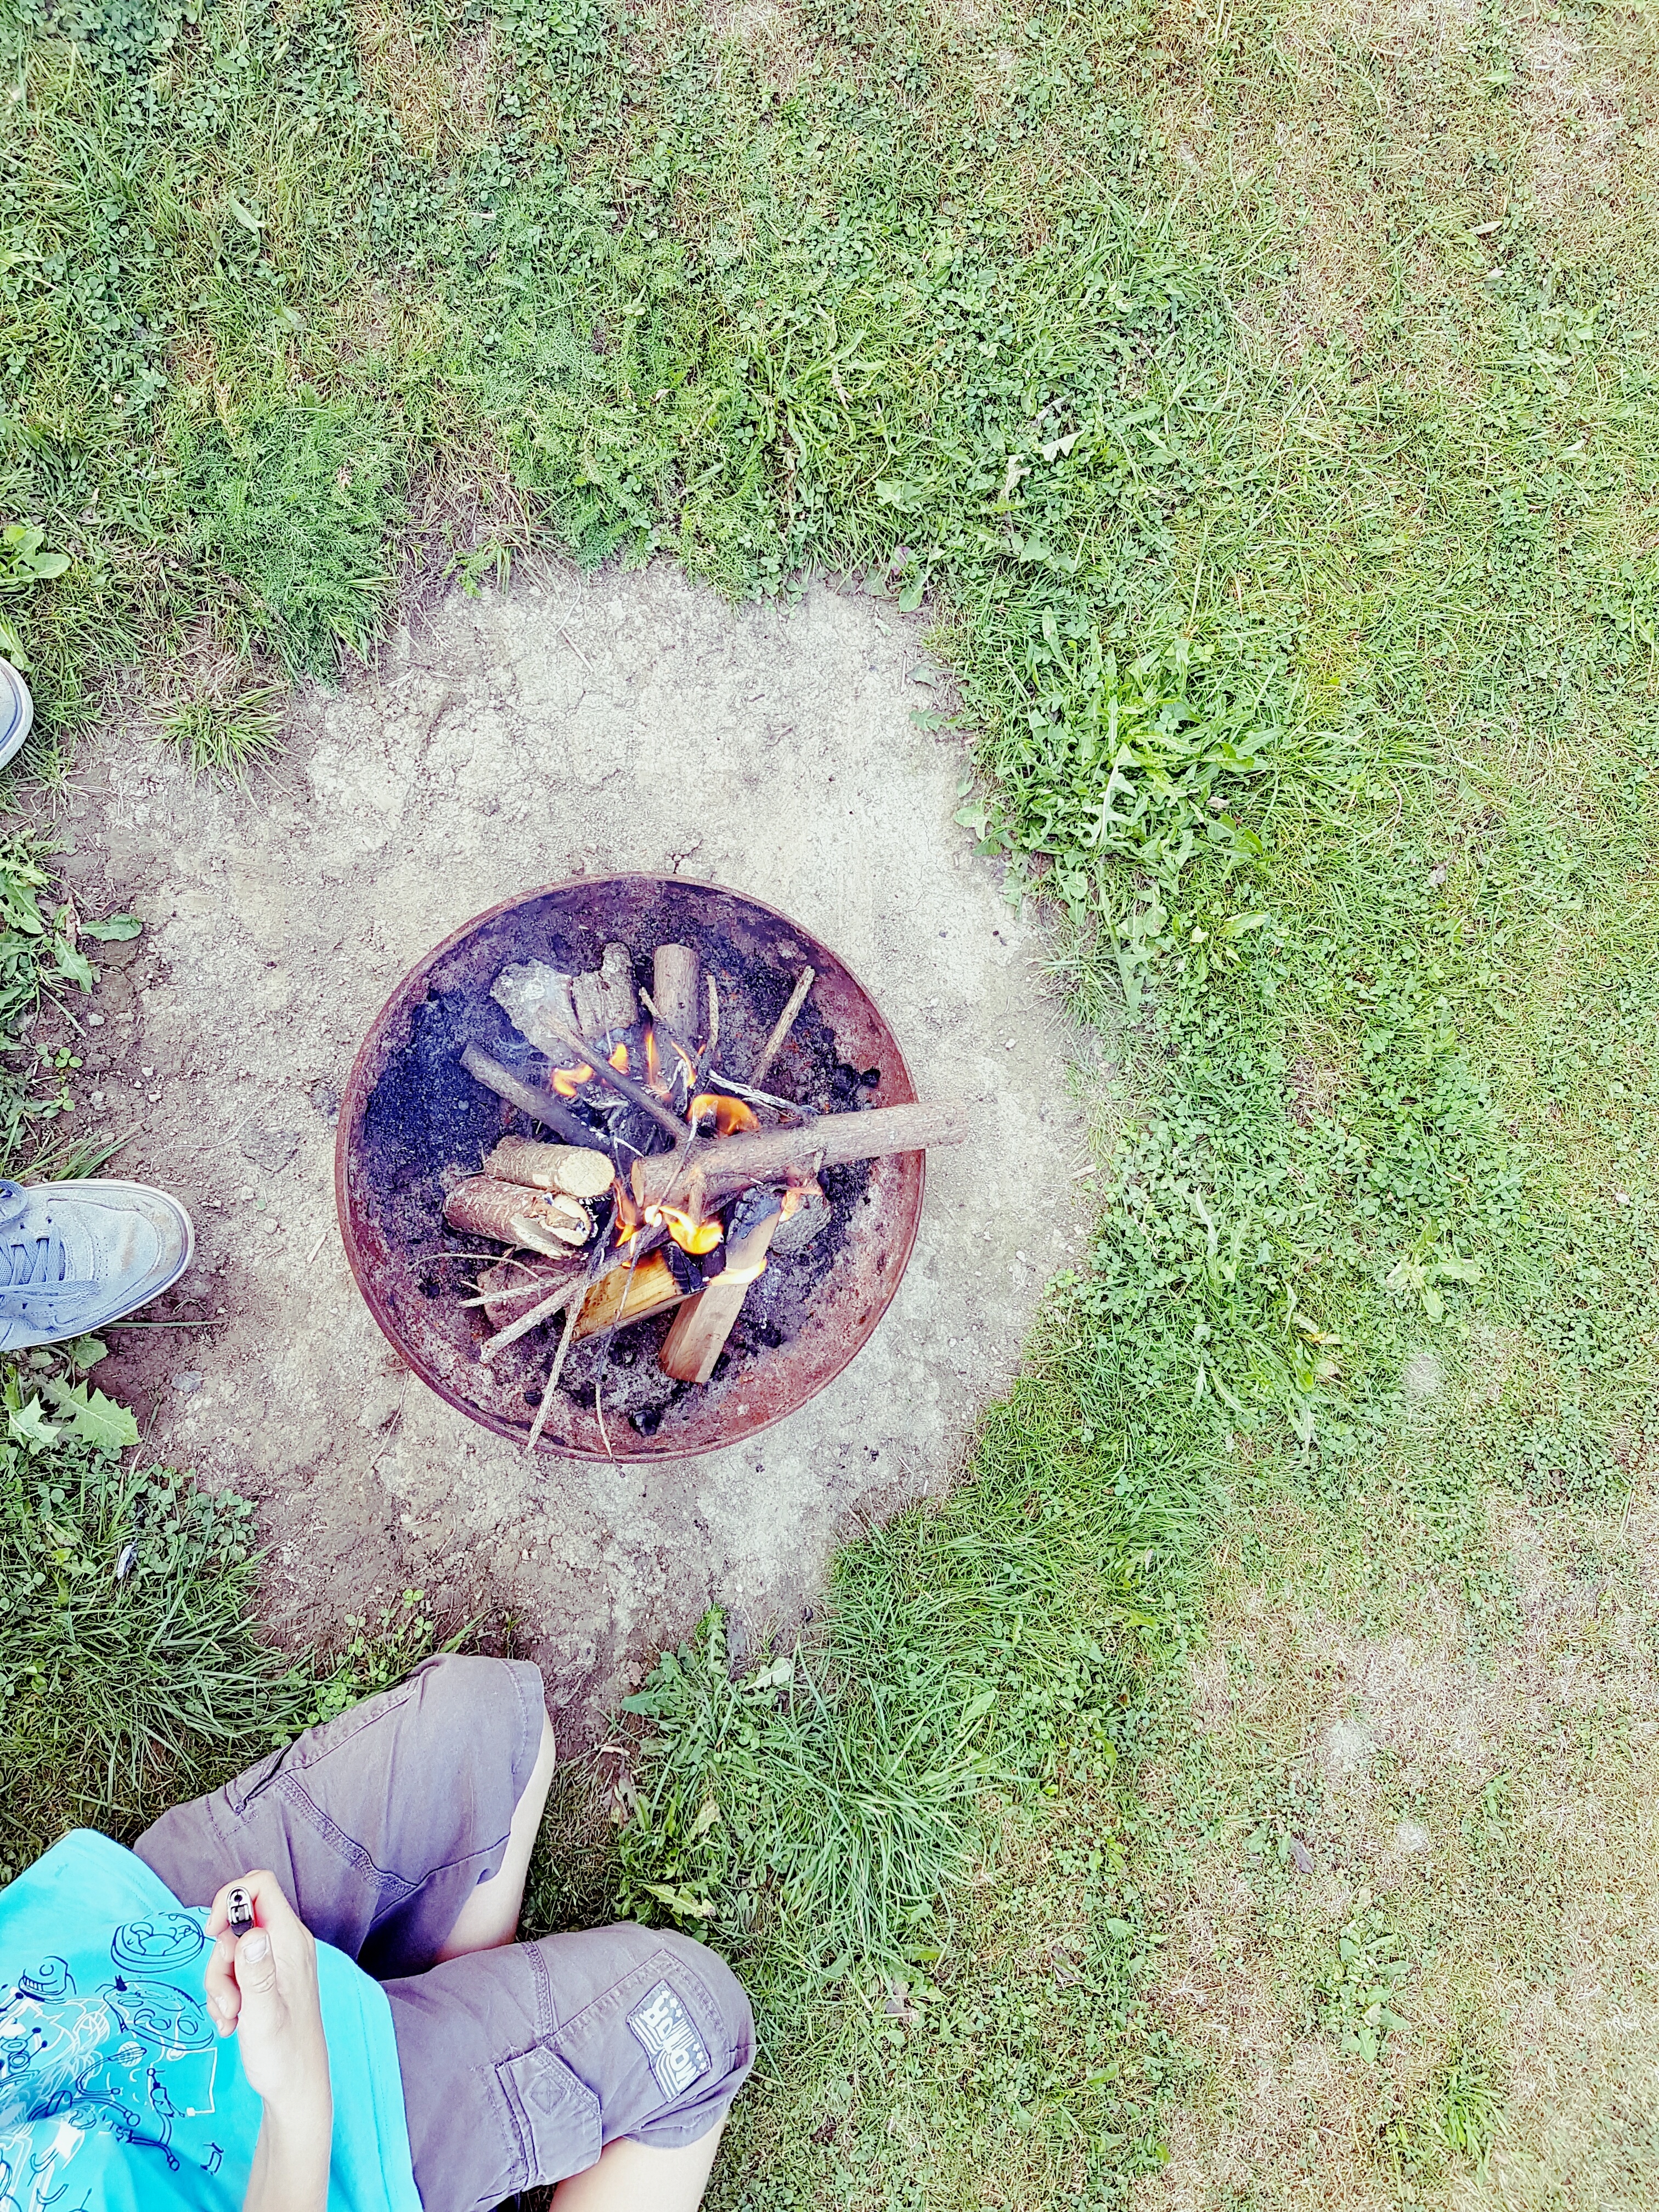
grass, lawn, leaf, backyard, garden, art, yard